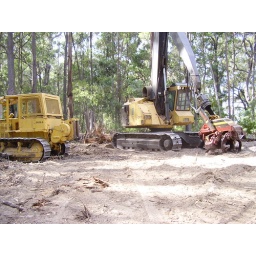
These enormous logging machines are felling trees in Mumbulla State forest near Bega NSW